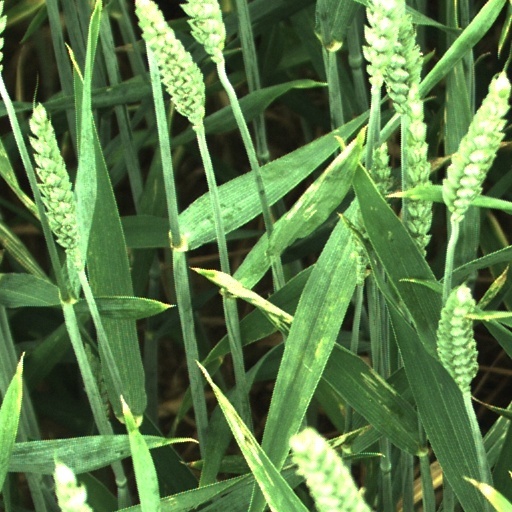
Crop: wheat